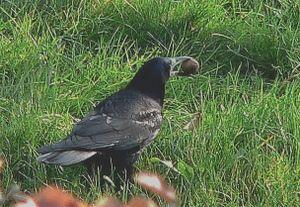
Le corbeau freux, parfois simplement appelé « freux », est l’une des quatre espèces européennes du genre Corvus, de la famille des Corvidae. Les corbeaux freux sont des passereaux omnivores qui nichent en colonies.